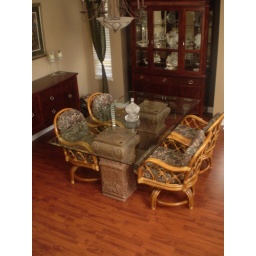
table &amp;amp; SIX chairs (2 not shown but here) small chip in glass bought for $3500 selling for $650